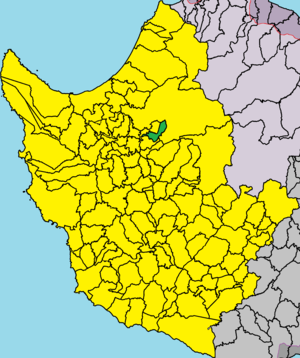
Zachariá est un village de Chypre de plus de 0 habitants.